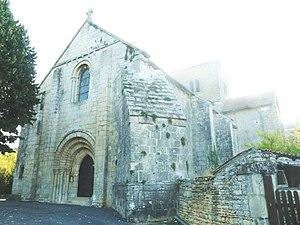
église de Saint-Mary (16), France
Saint-Mary est une commune du Sud-Ouest de la France, située dans le département de la Charente.